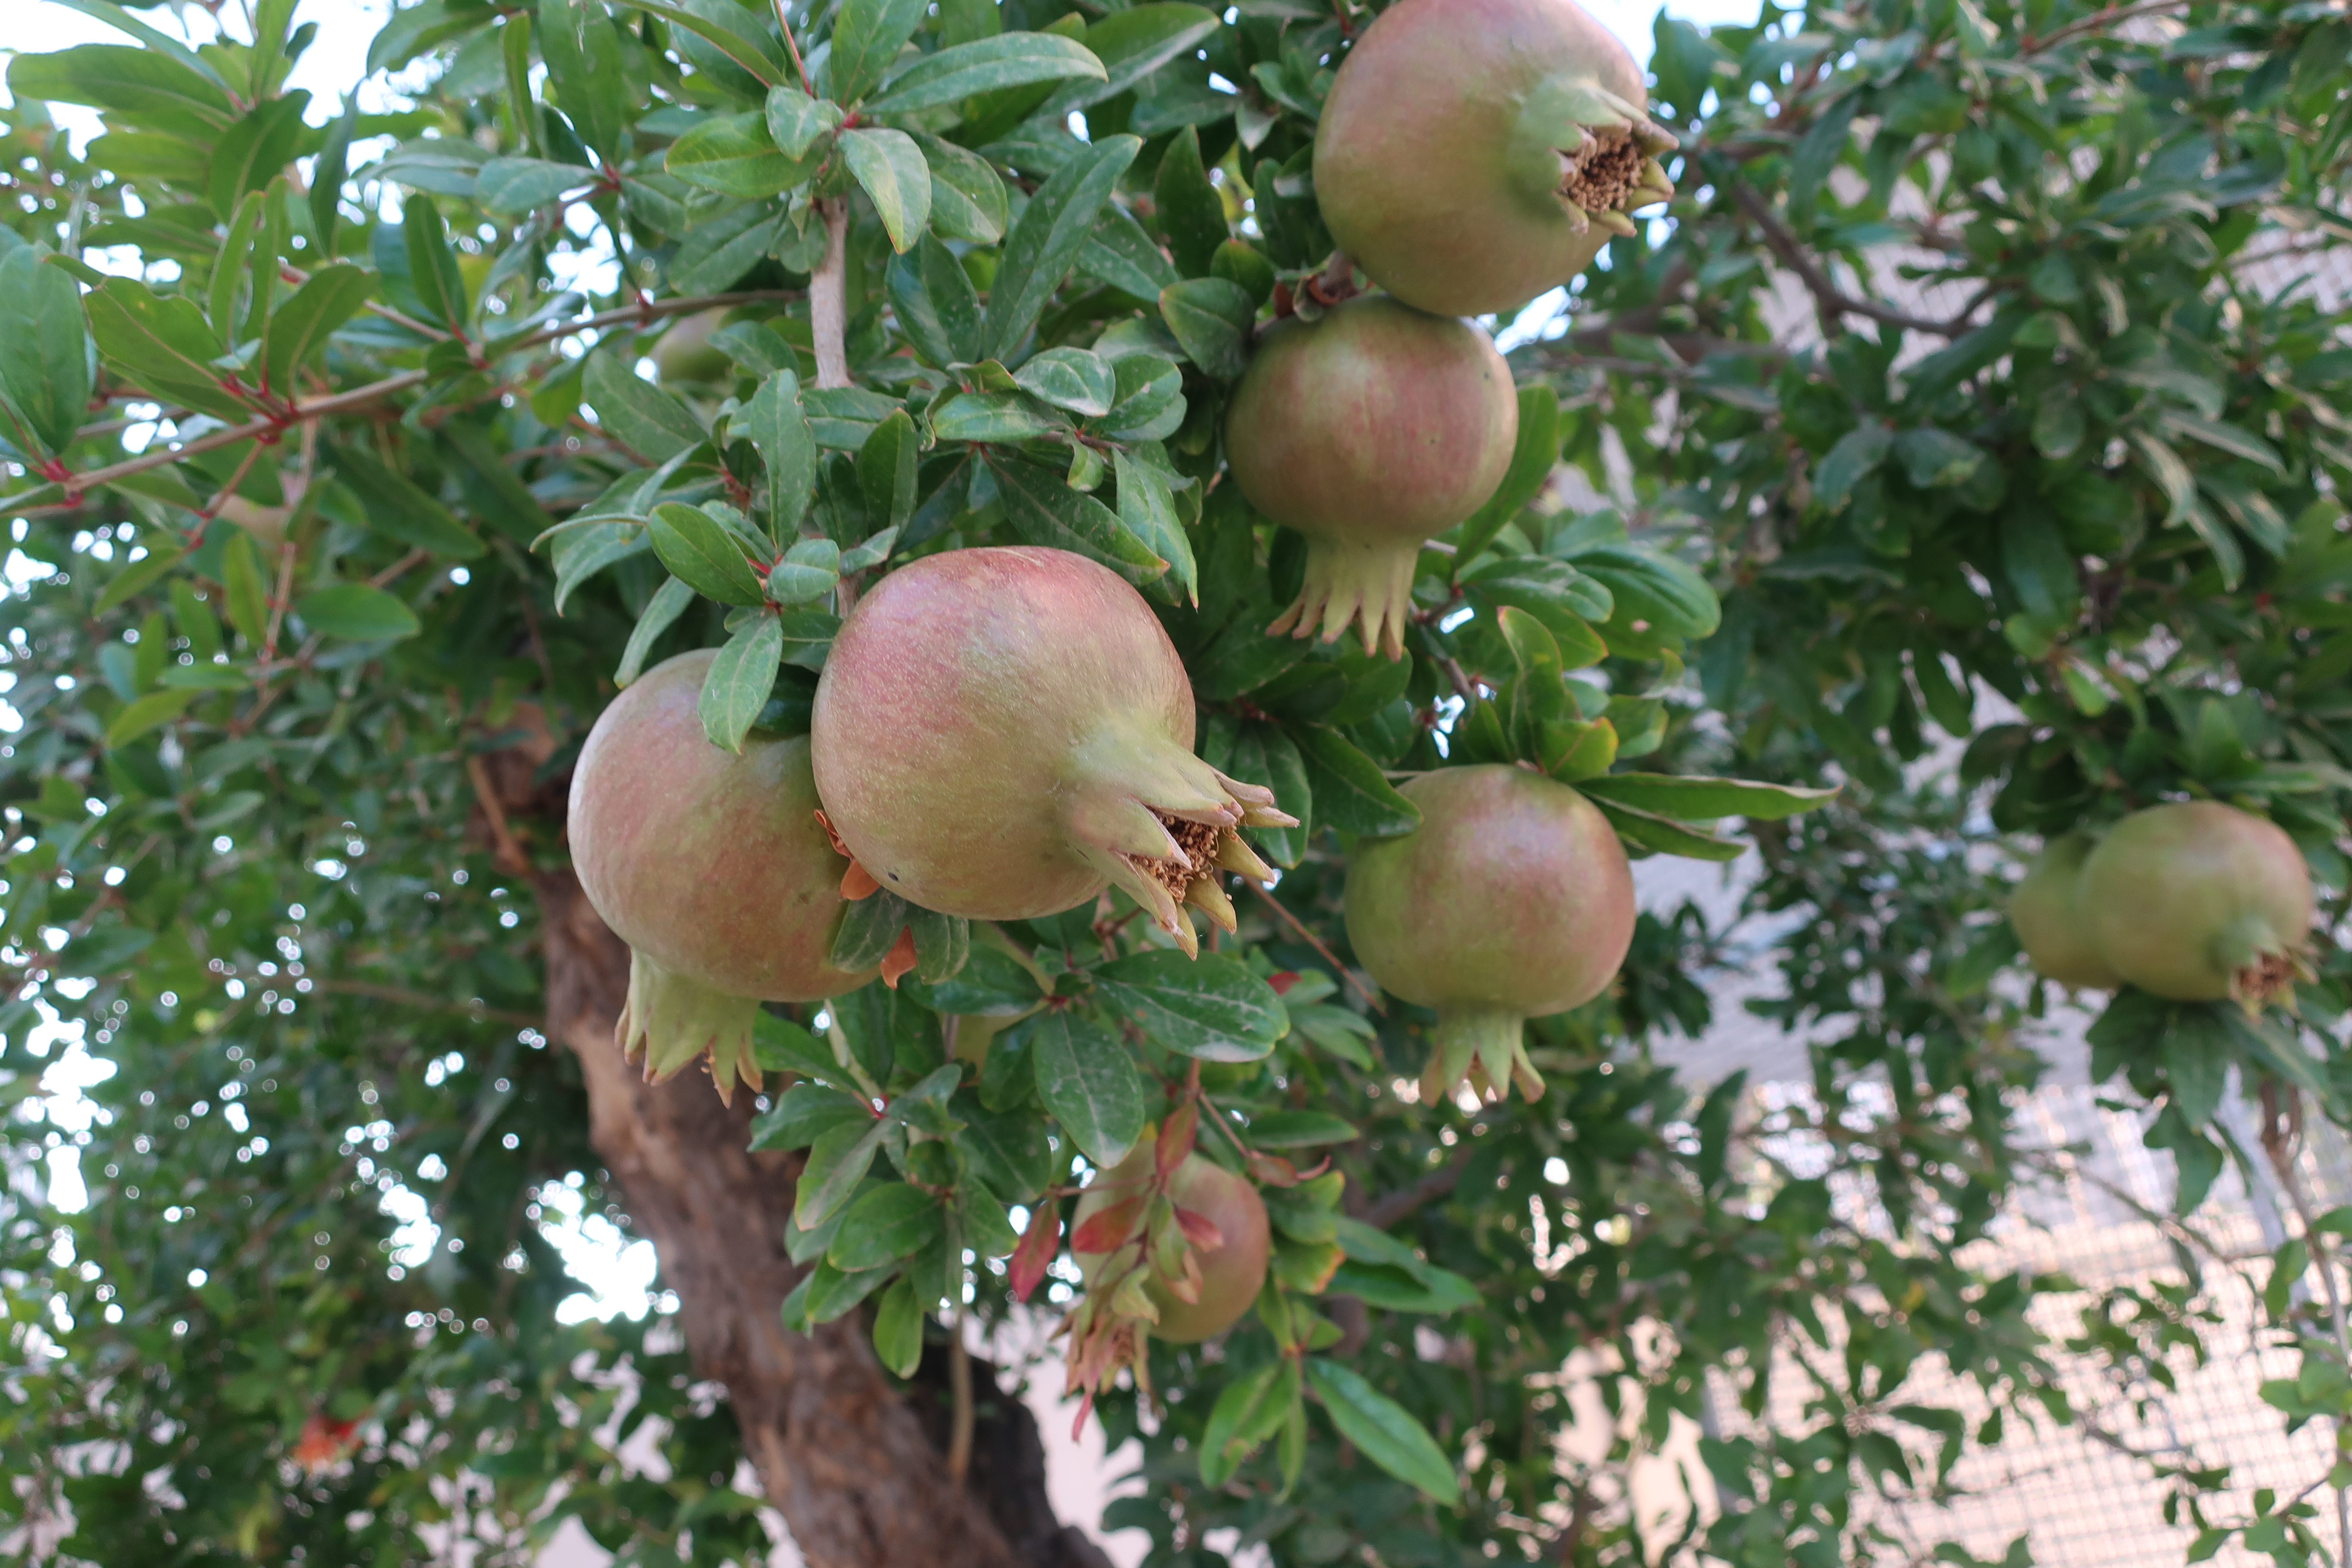
nature, plant, fruit, fruit tree, tree, produce, citrus, apple, pomegranate, branch, shrub, food